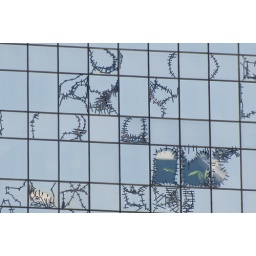
This building was hit by a tornado a while back. The windows at the top are all banged up.